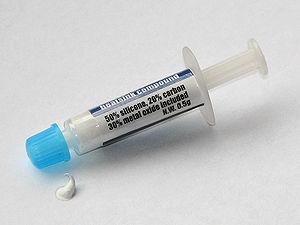
La pâte thermique est une substance qui augmente la conductivité thermique entre les surfaces d'un ou plusieurs objets, en réalisant un « joint thermique » quand ces surfaces ne sont pas parfaitement polies. En électronique, l'utilisation de pâte thermique est courante afin d'aider la dissipation thermique d'un composant via un dissipateur thermique.